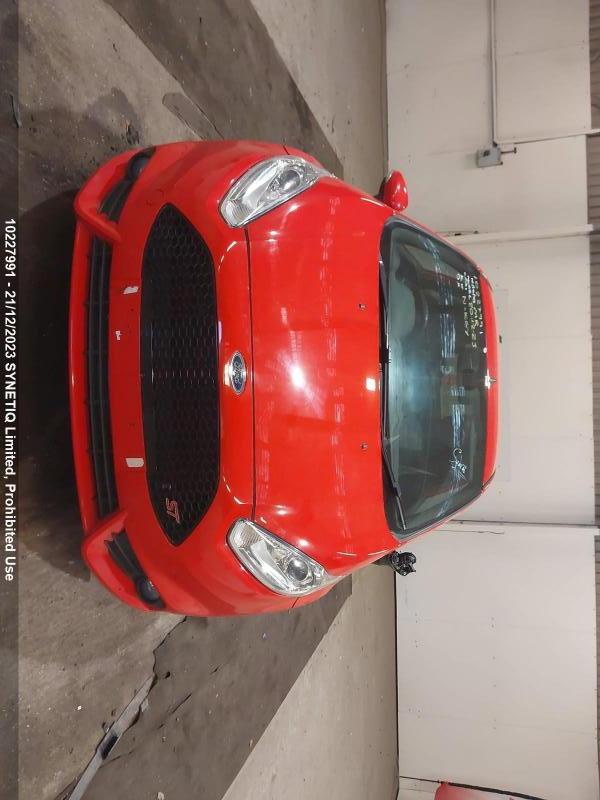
Aucun dommage détecté.
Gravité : aucun